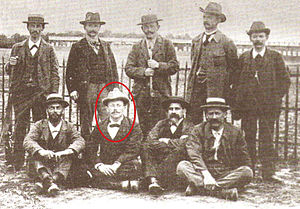
Henrik Sillem
Henrik Sillem
Henrik Sillem var en hollandsk skytte som deltog i OL 1900 i Paris.